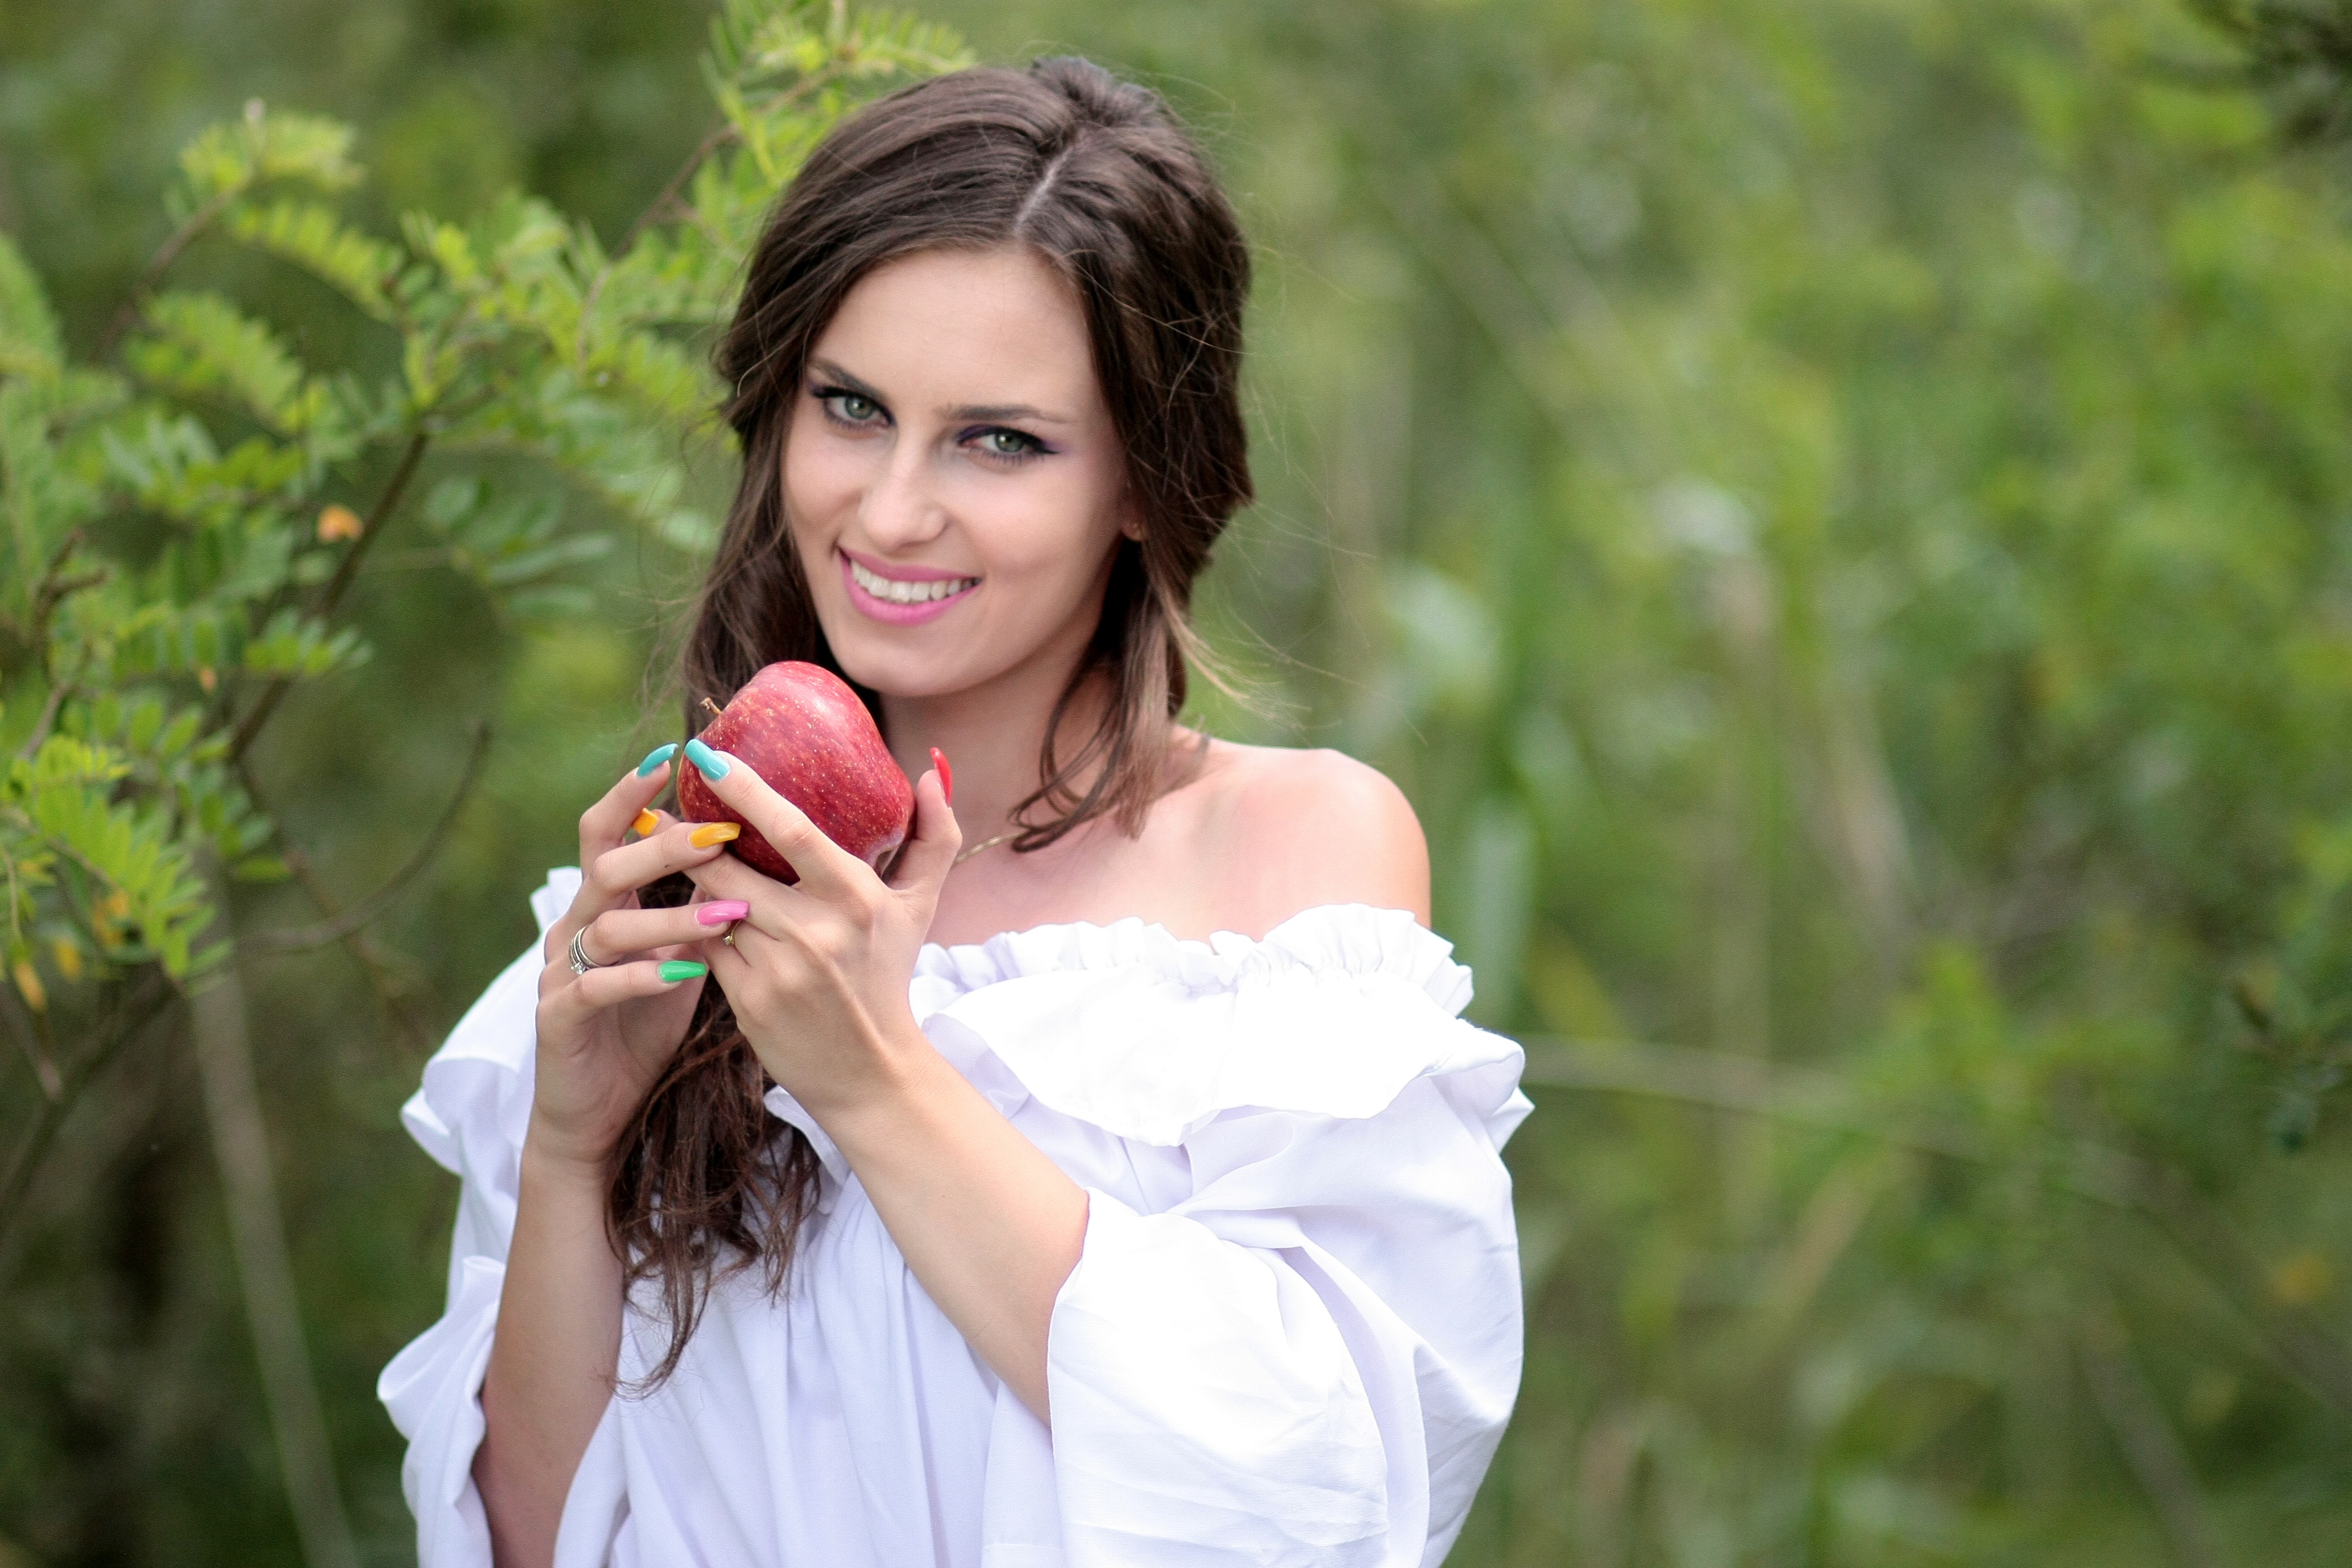
forest, person, girl, woman, photography, flower, portrait, model, bride, beauty, march, photo shoot, snow white, portrait photography